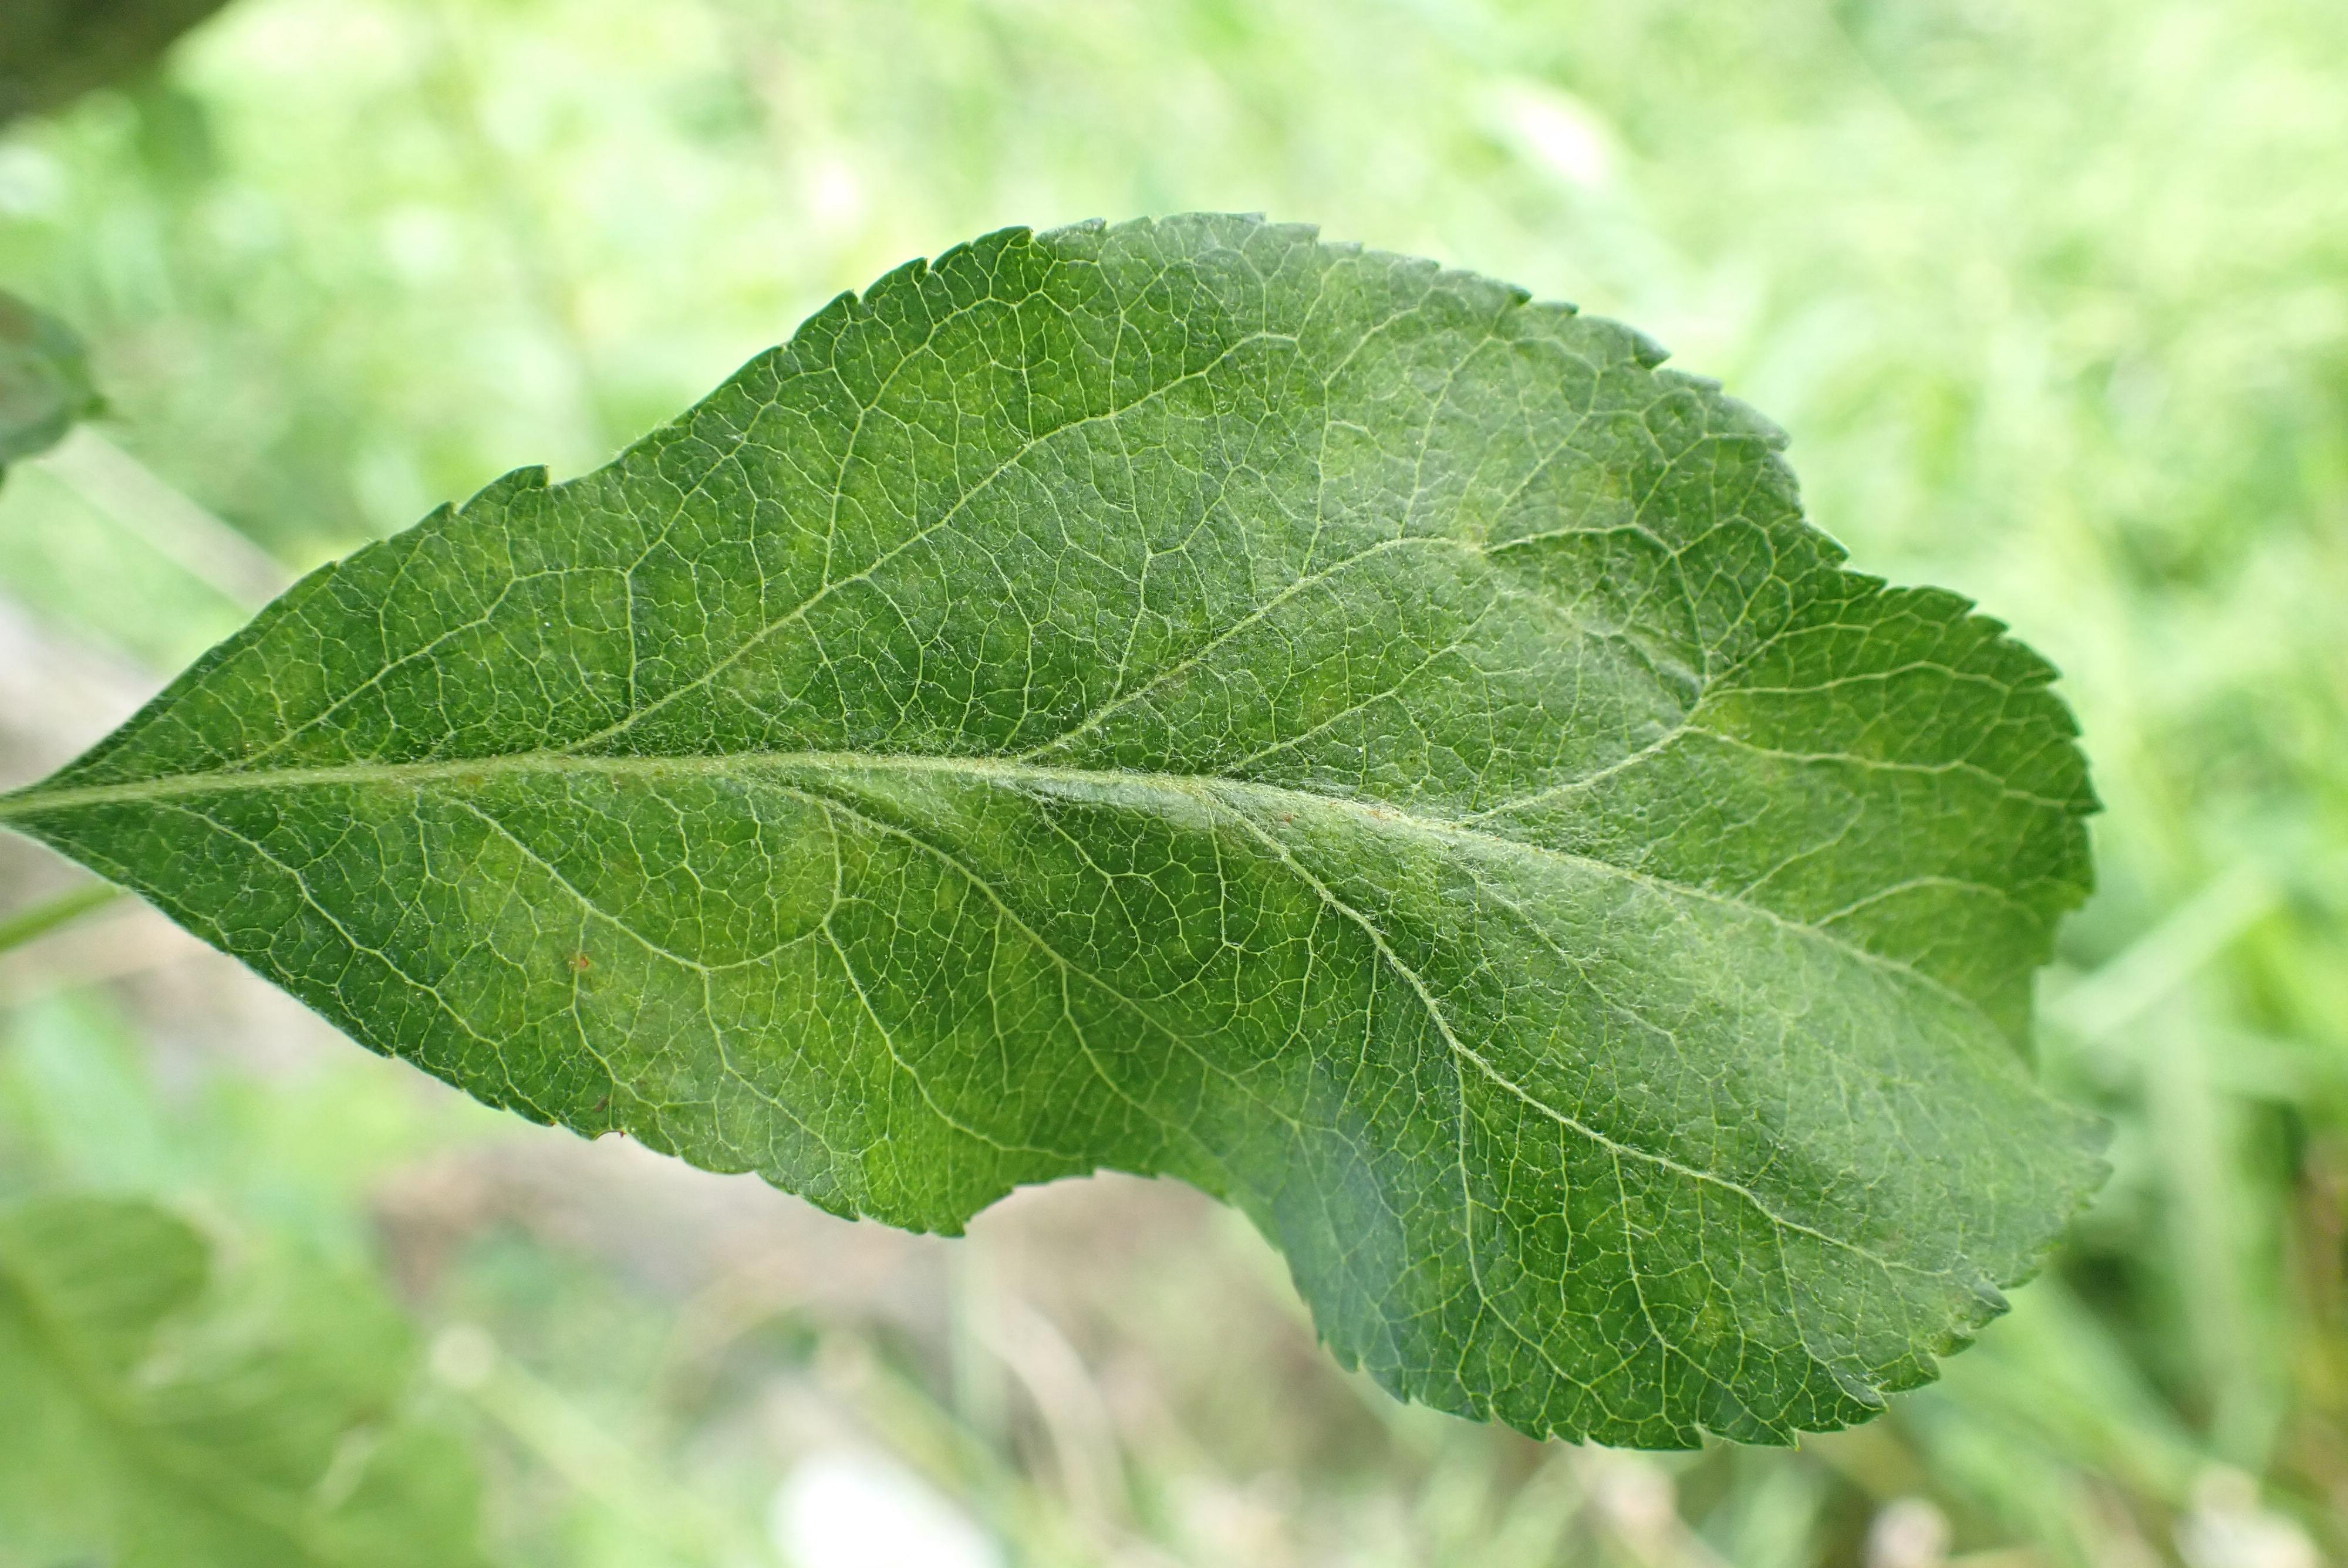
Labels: scab